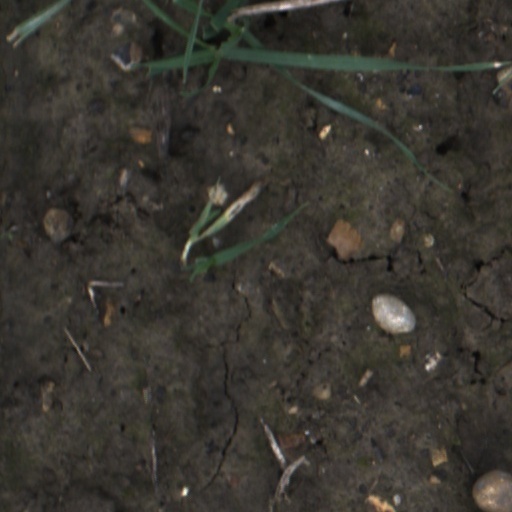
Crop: wheat